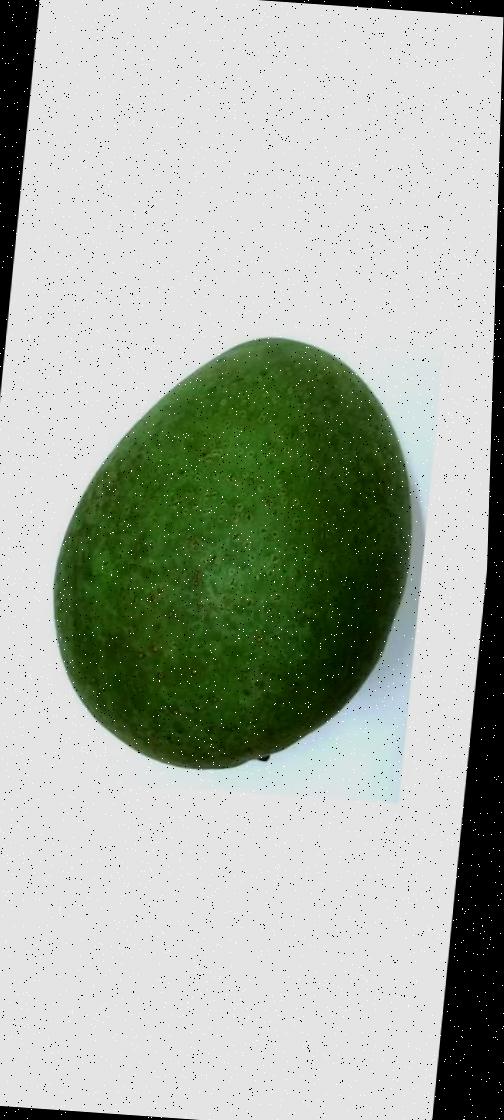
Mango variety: Ashshina Zhinuk